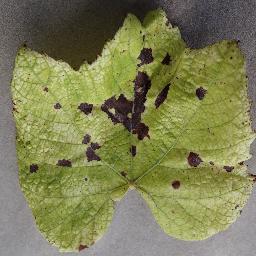
Label: Grape___Leaf_blight_(Isariopsis_Leaf_Spot)